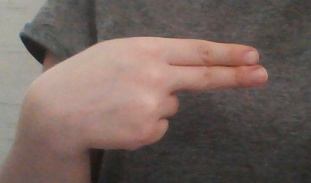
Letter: ain